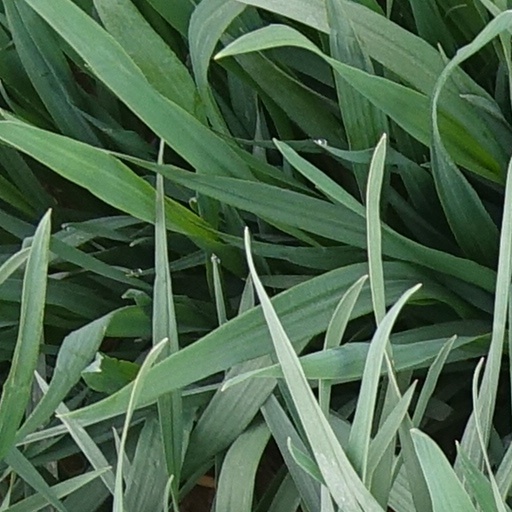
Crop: wheat